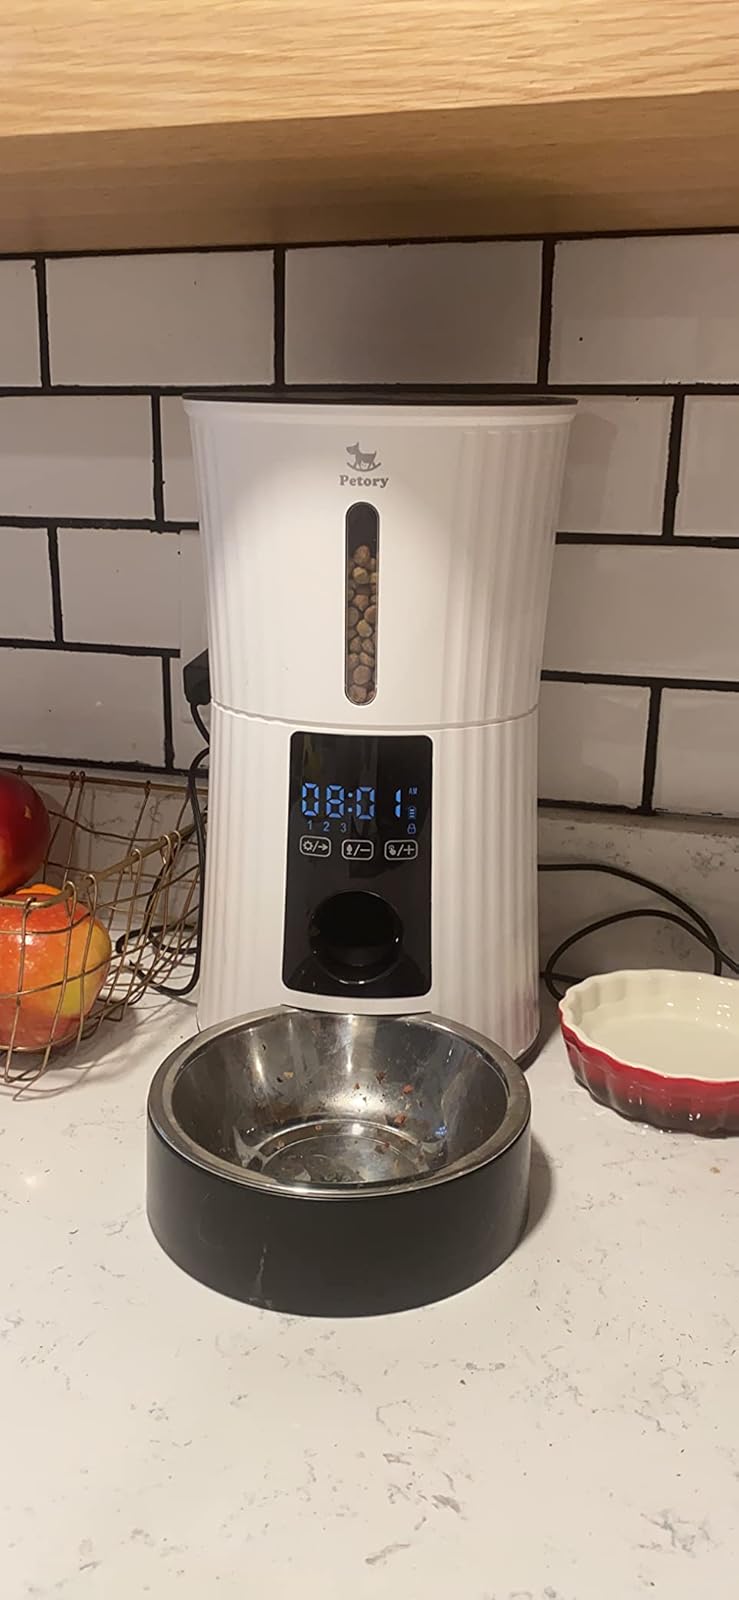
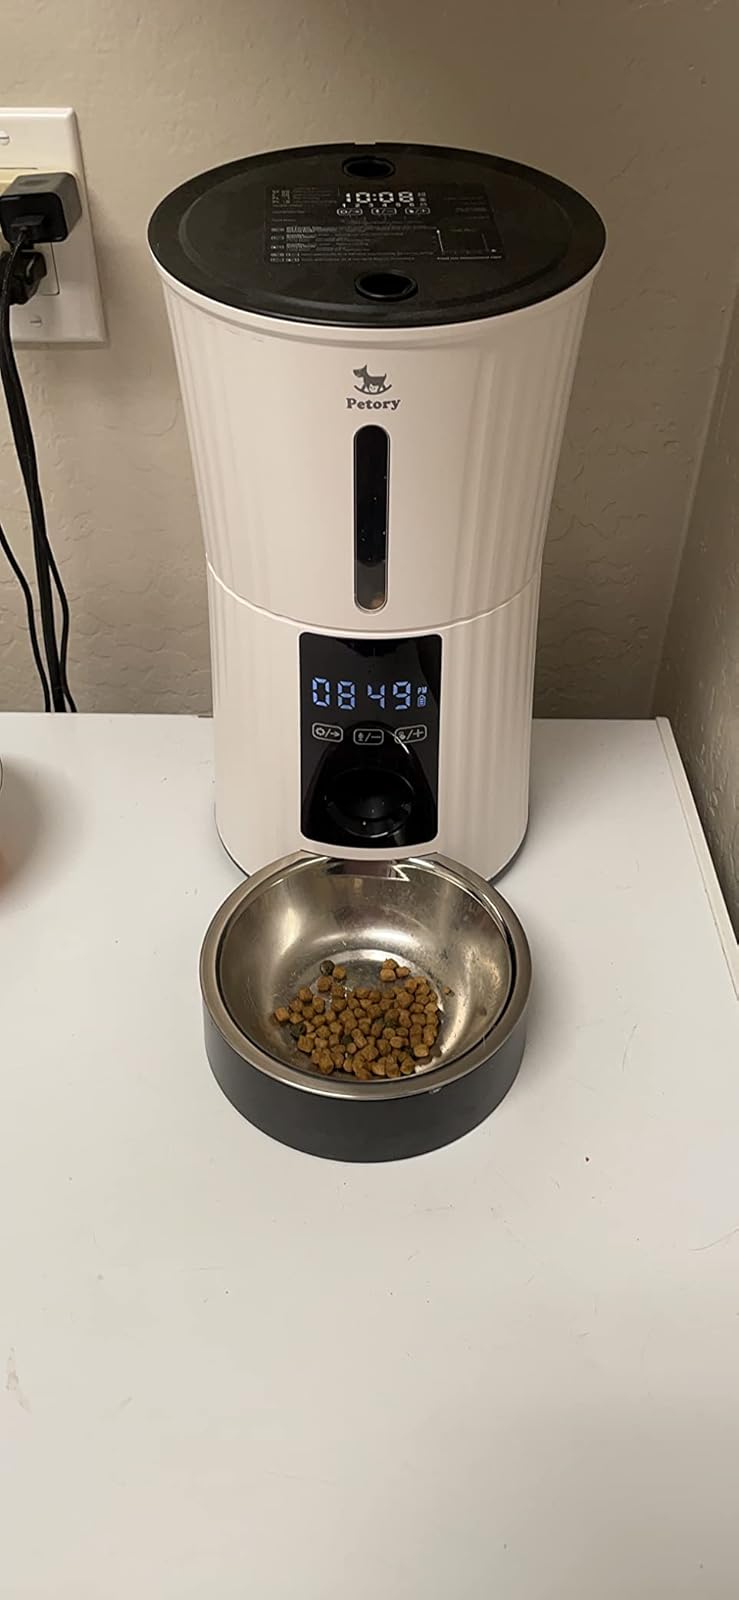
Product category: items_feeder
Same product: yes